Hell, Grand Cayman

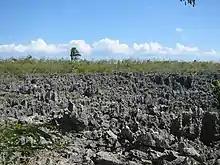
Hell, Grand Cayman island

Hell is an area within the district of West Bay, Grand Cayman. Its name comes from a group of short, black, limestone formations located in the area. Its eerie and rather sinister look is what gave it its infamous name. It is roughly the size of half a football field. Visitors are not permitted to walk on the limestone formations but viewing platforms are provided.